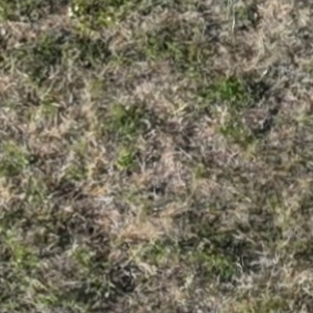
Month: july